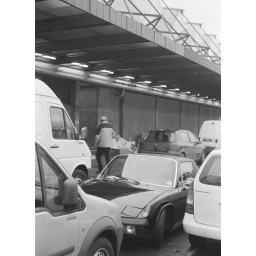
The Guerrilla Gardener visits the New Covent Garden flower market in his two booted car.